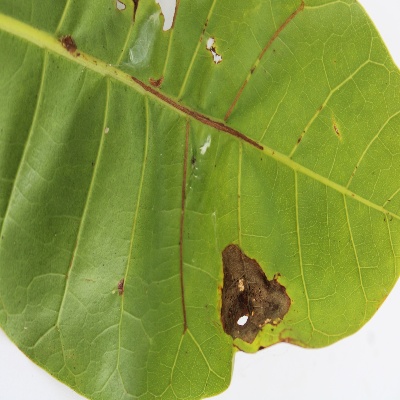
Crop: Cashew
Condition: leaf miner